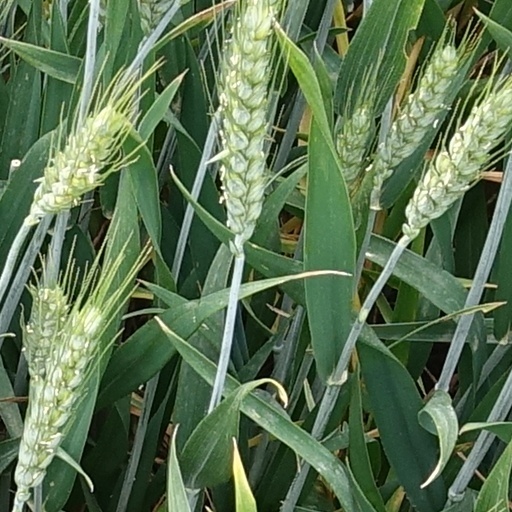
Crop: wheat